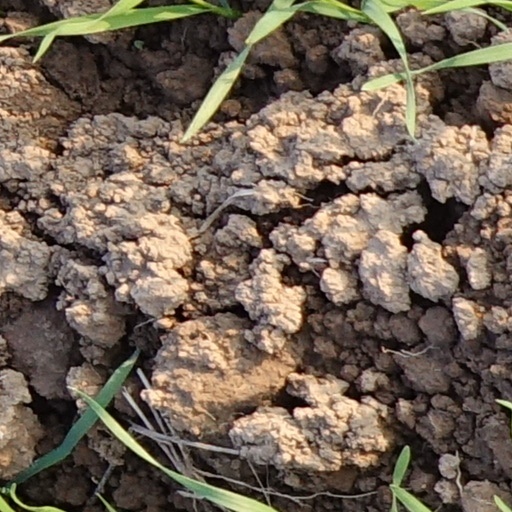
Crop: wheat